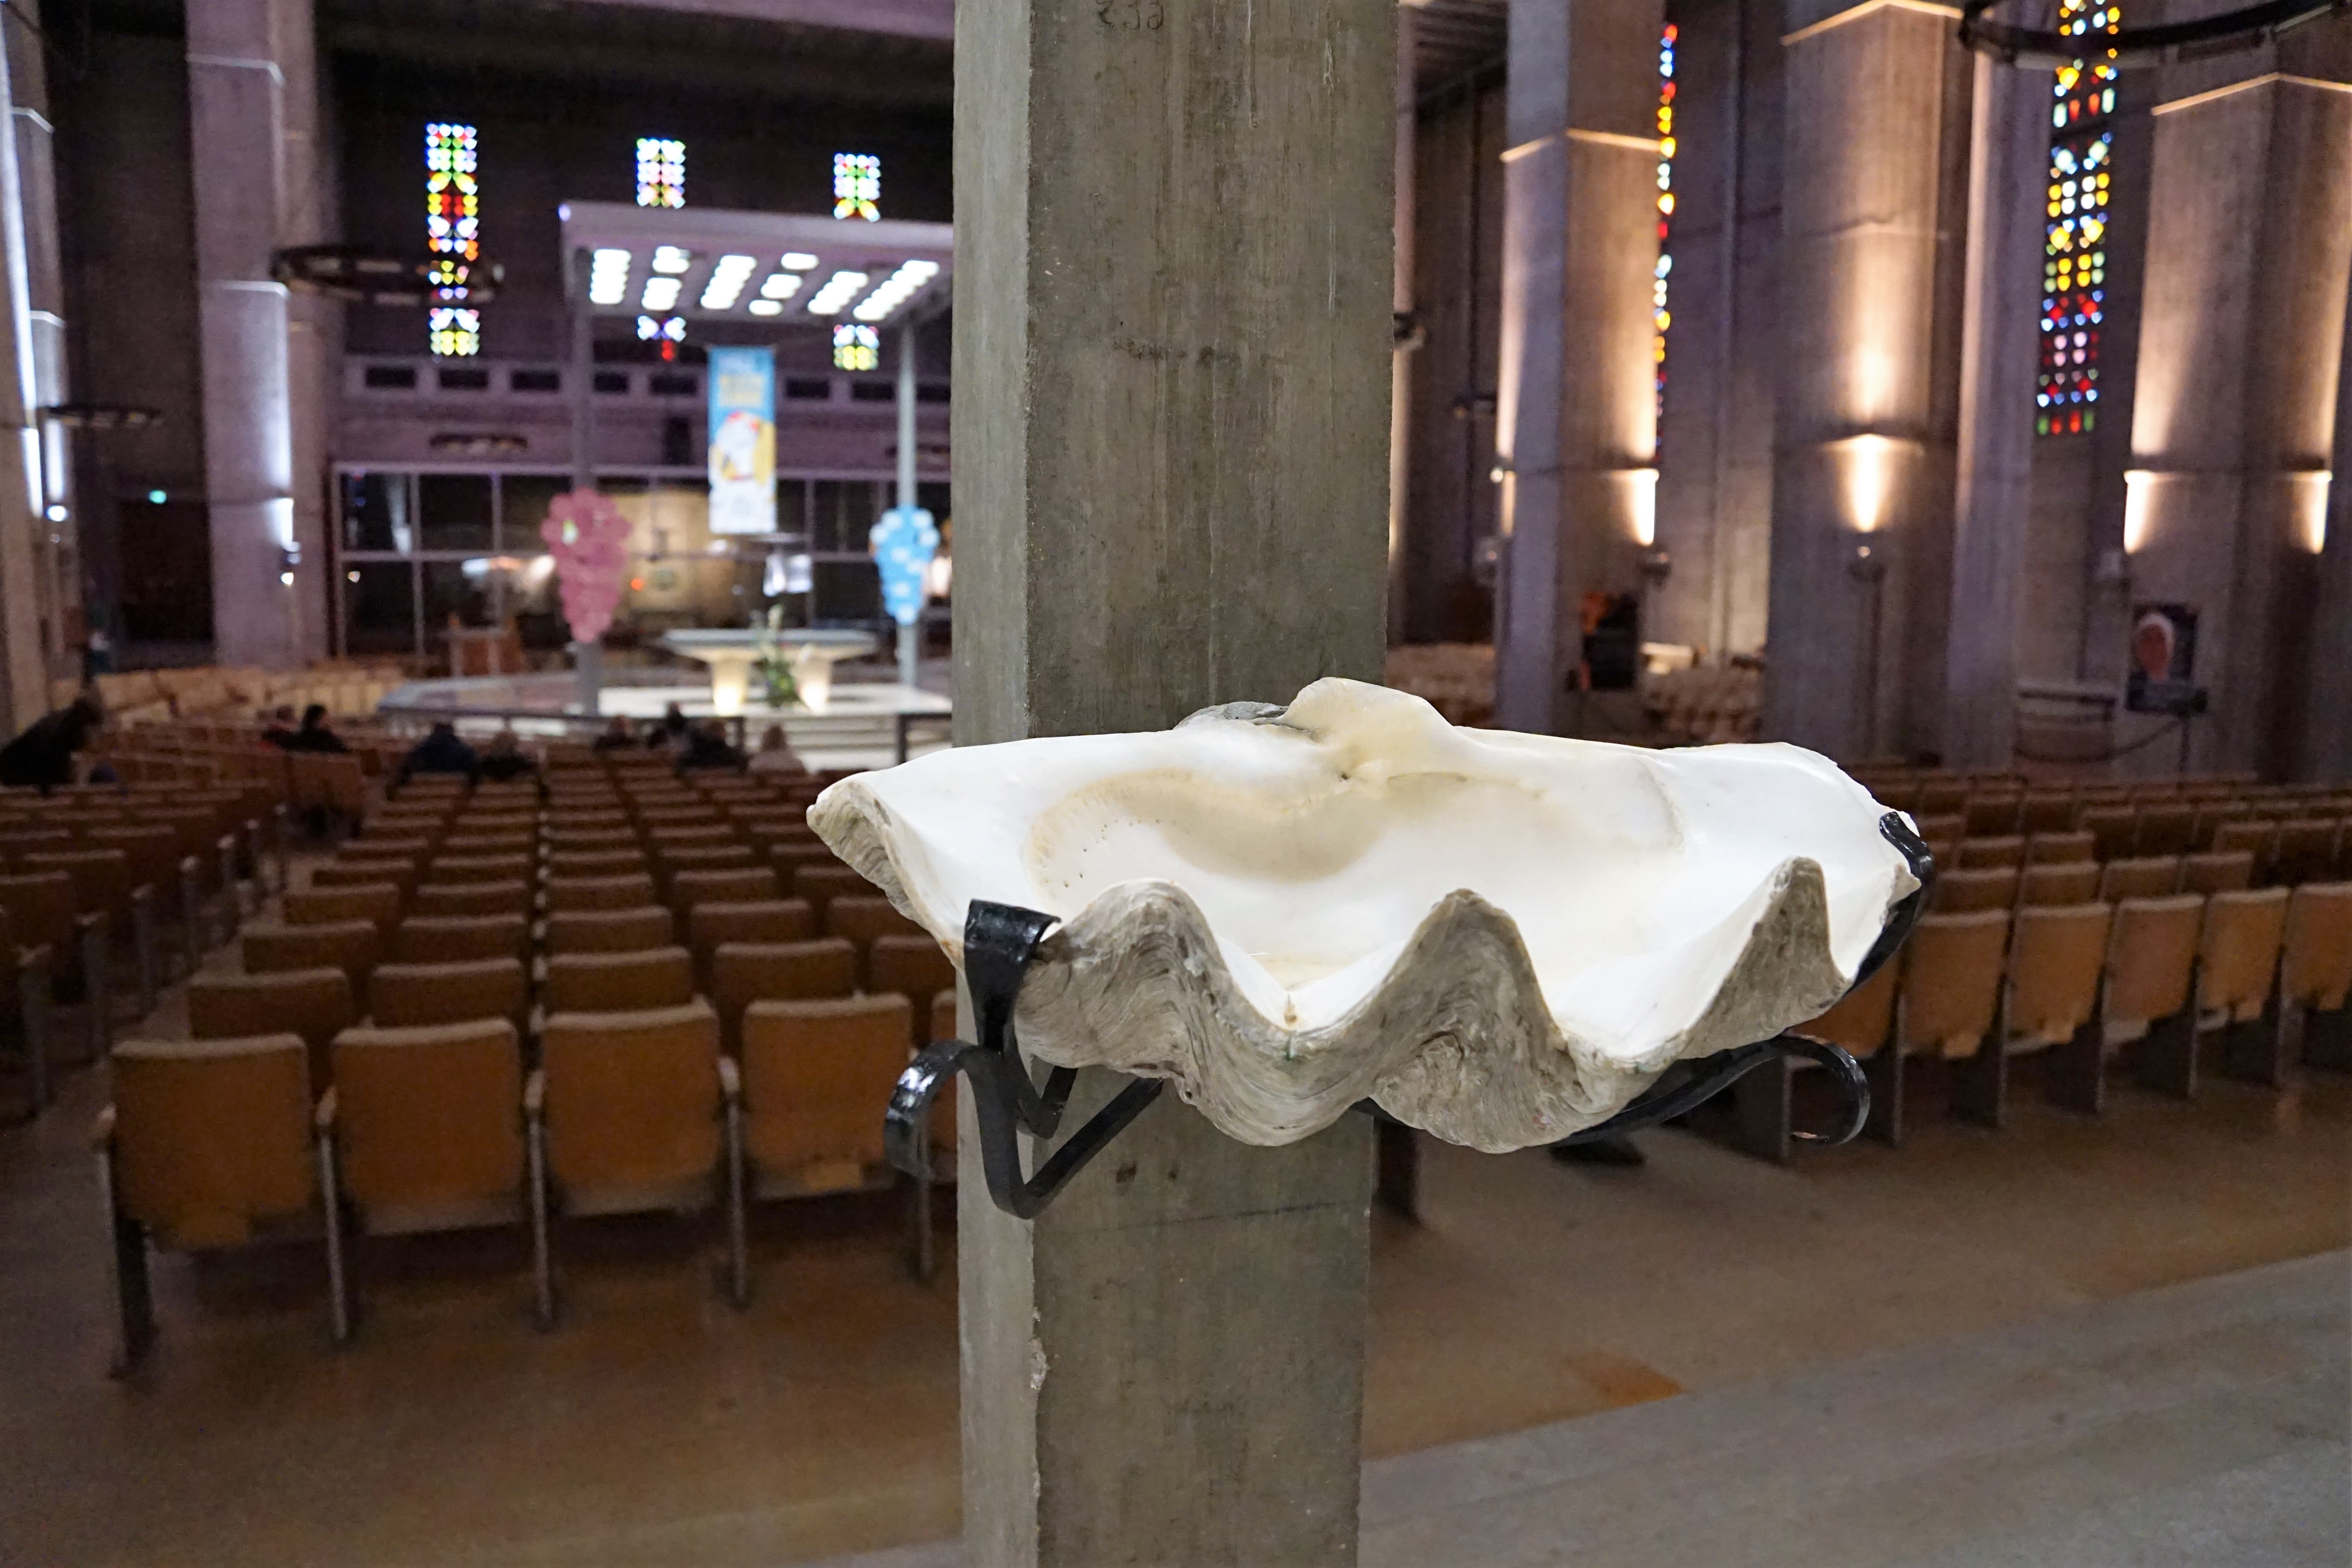
restaurant, bar, church, furniture, shell, interior design, le havre, holy water, man made object